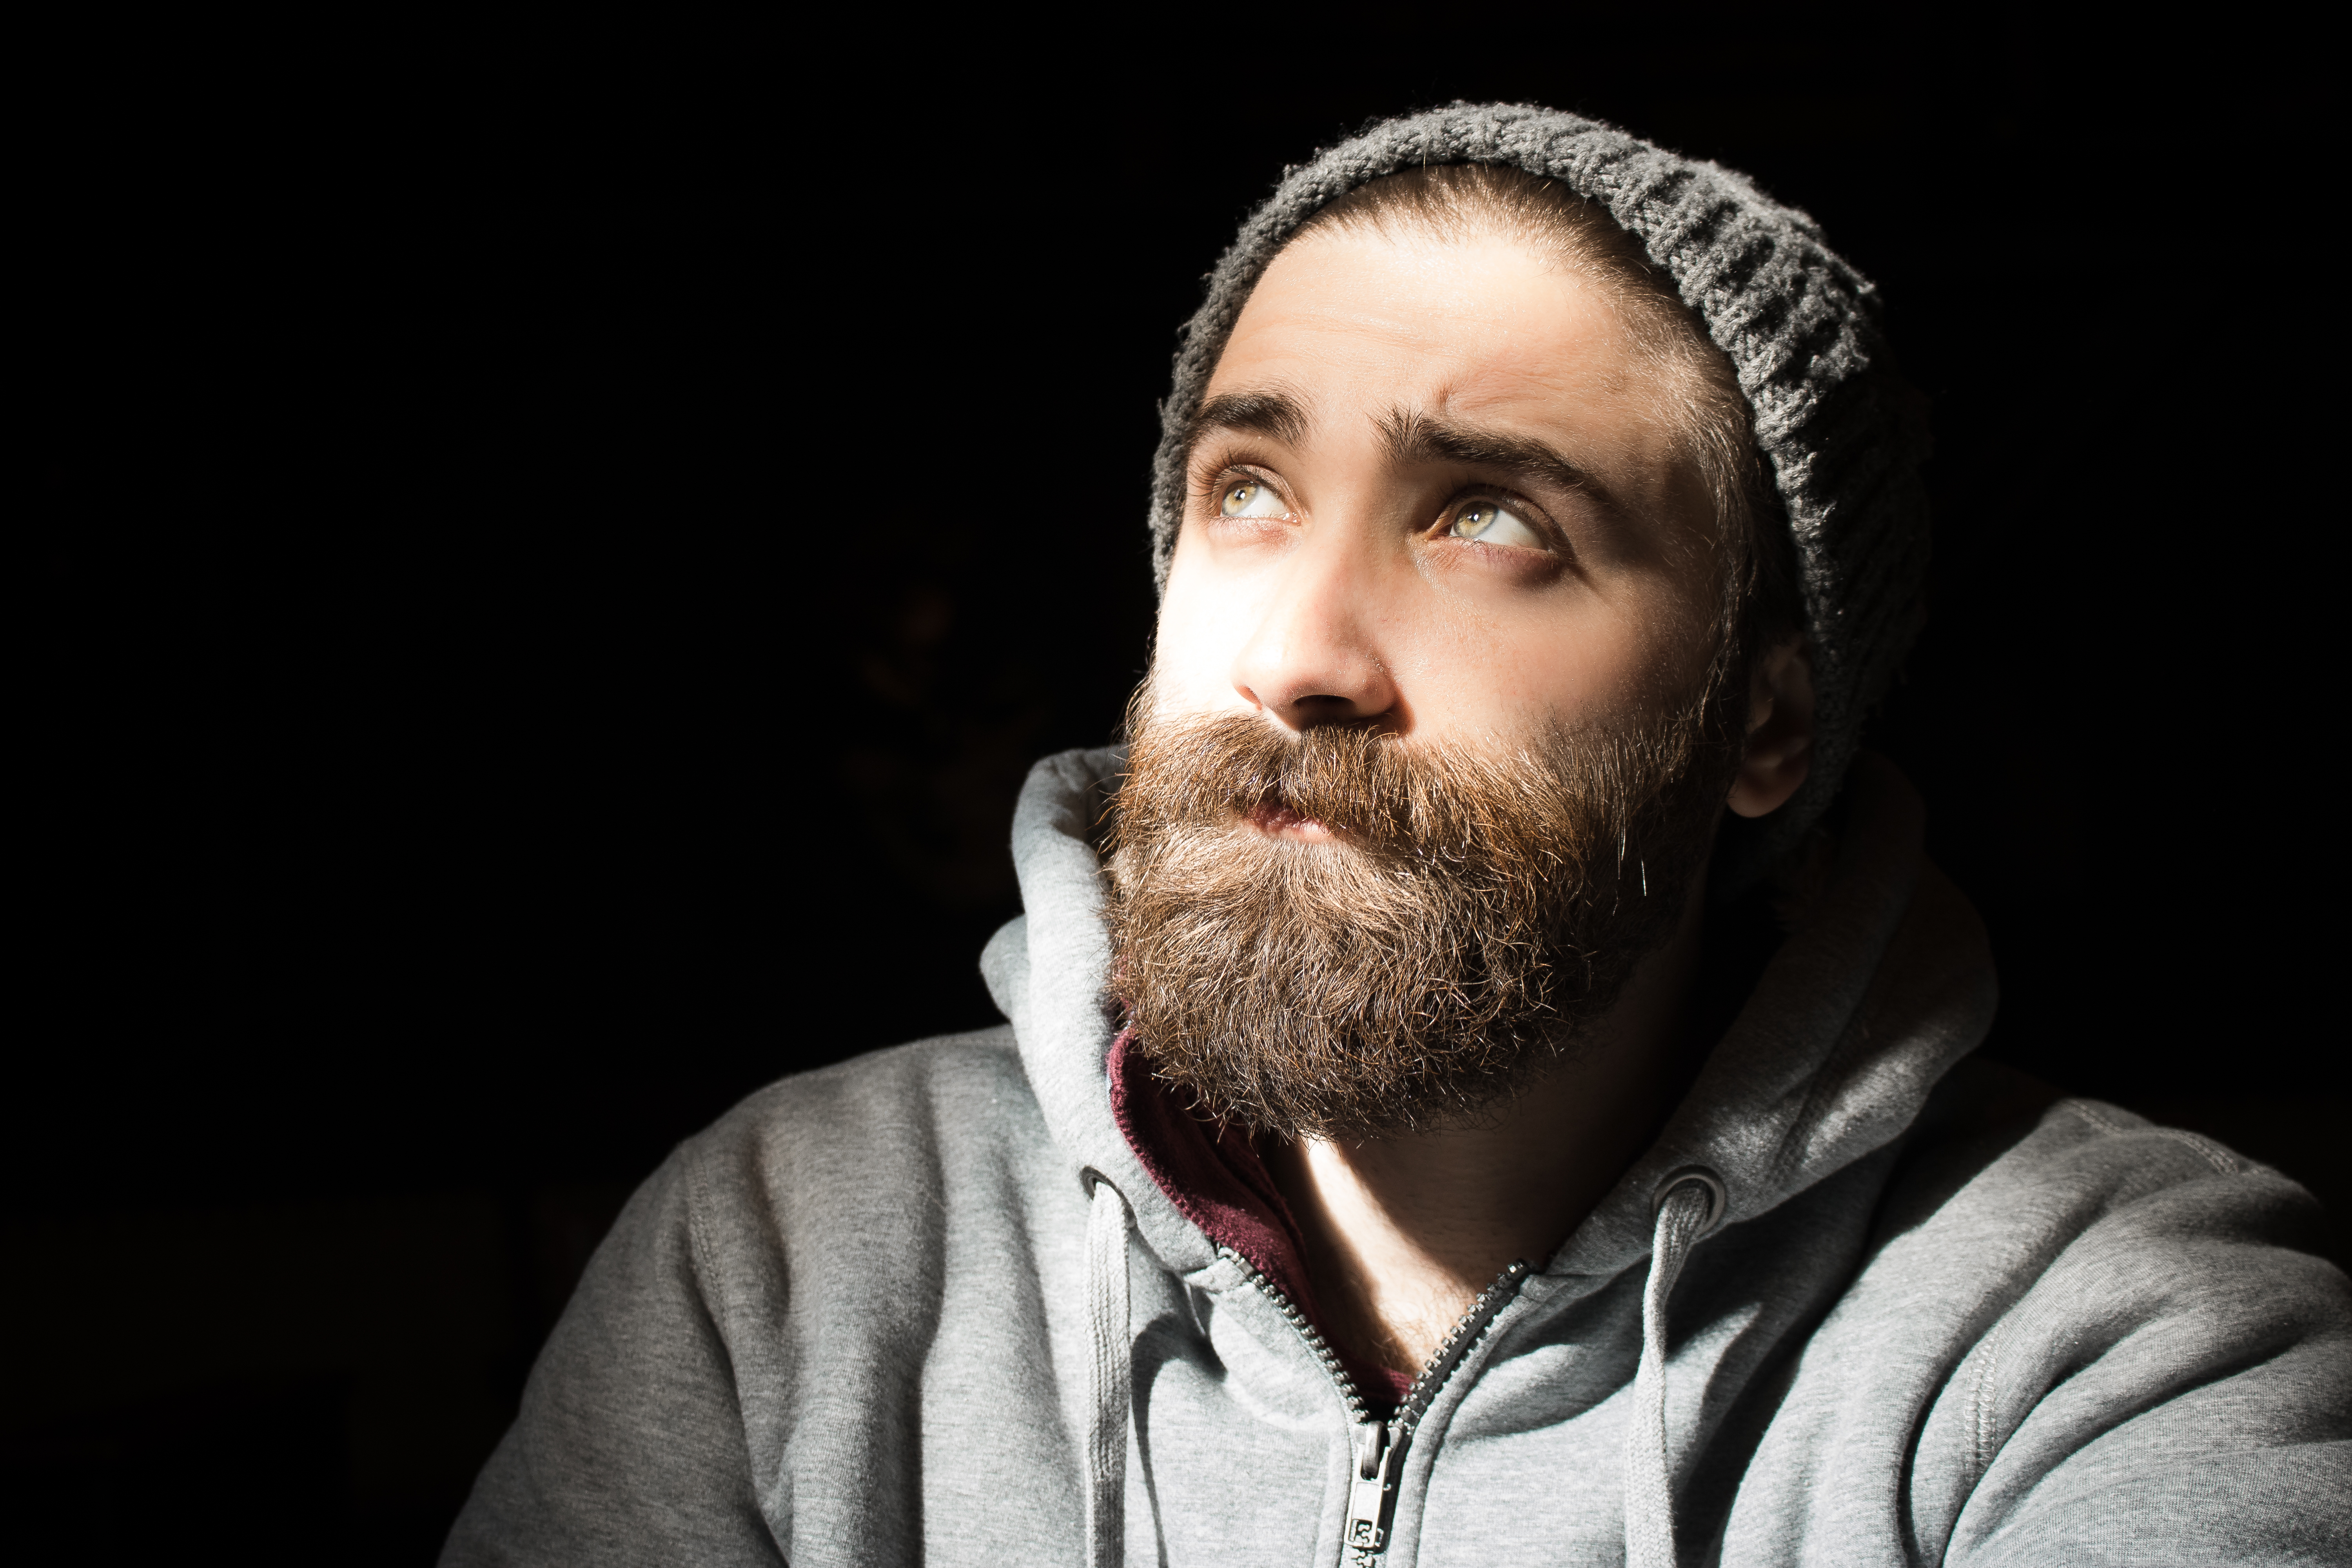
man, person, hair, photography, male, guy, singer, portrait, hairstyle, beard, caucasian, singing, moustache, facial hair